Aversive racism

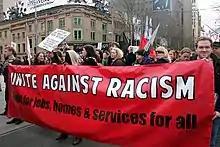

The research of Monteith and Voils has demonstrated that, in aversively racist people, the recognition of disparity between their personal standards and their actual behaviors can lead to feelings of guilt, which in turn causes them to monitor their prejudicial behaviors and perform them less often. Furthermore, when practiced consistently, these monitored behaviors become less and less disparate from the personal standards of the individual, and can eventually even suppress negative responses that were once automatic. This is encouraging, as it suggests that the good intentions of aversively racist people can be used to help eliminate their implicit prejudices.